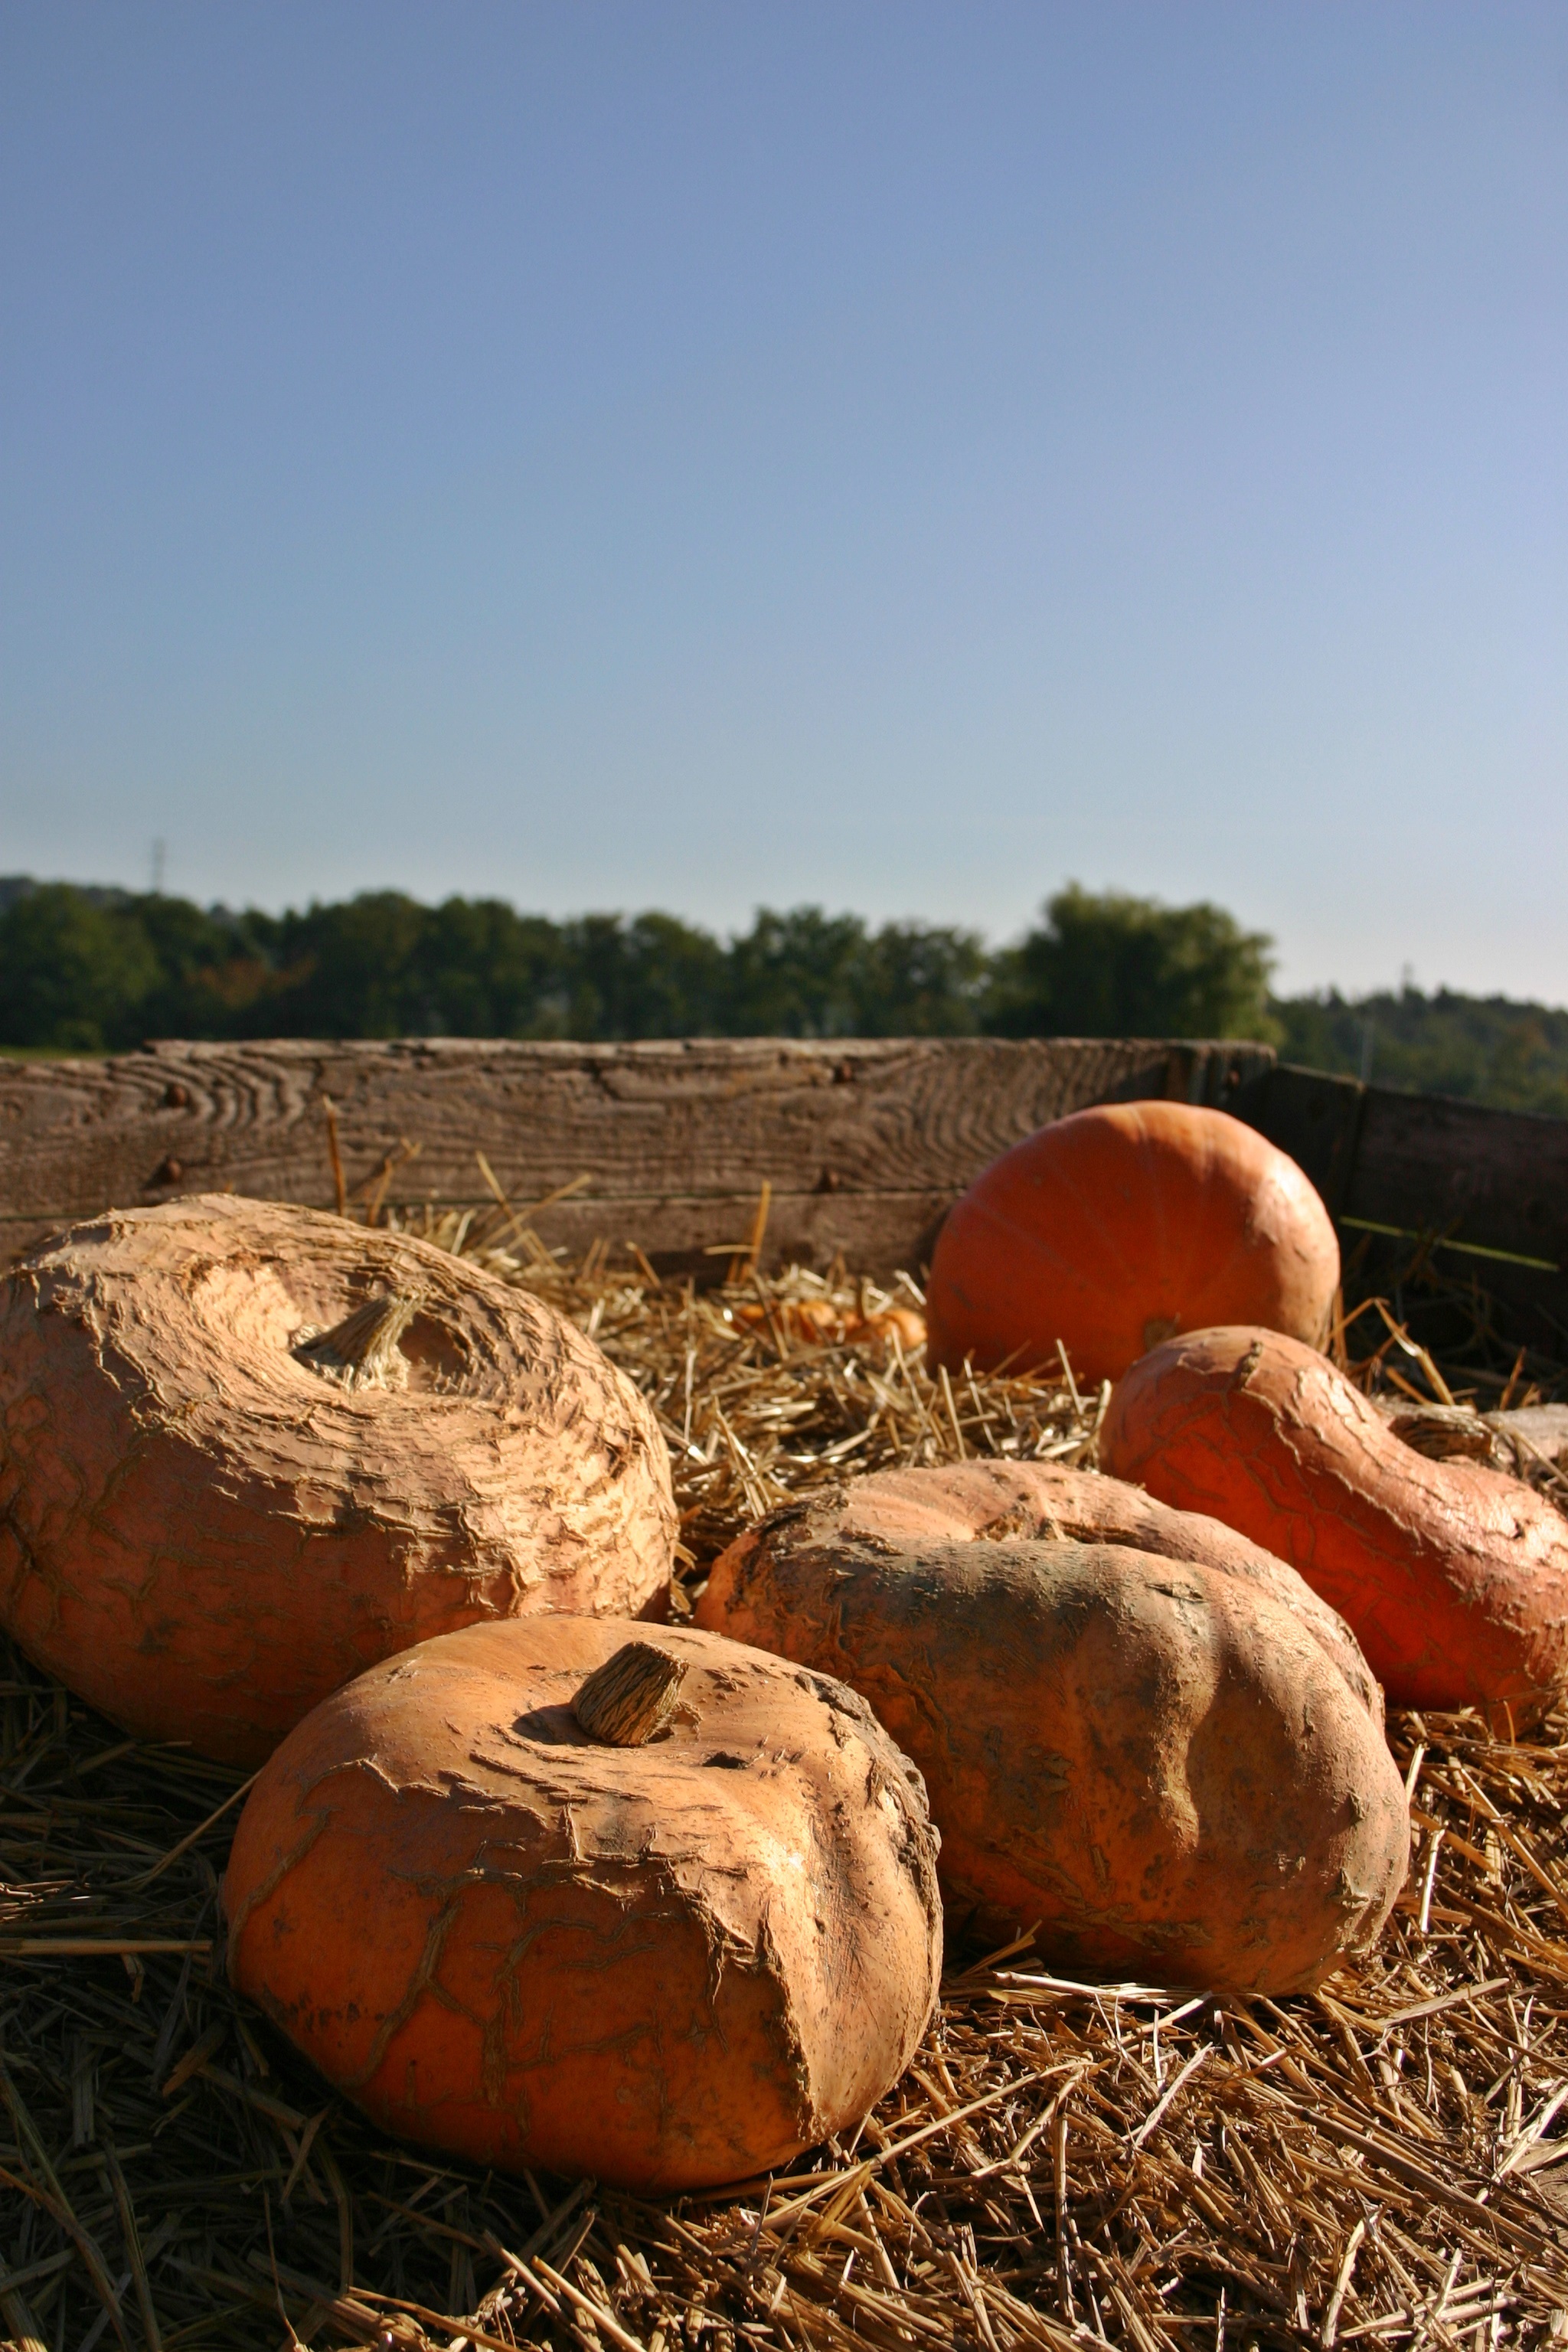
field, farm, food, harvest, produce, vegetable, autumn, pumpkin, soil, market, squash, thanksgiving, september, straw, sale, dare, benefit from, harvest time, grass family, pumpkin species